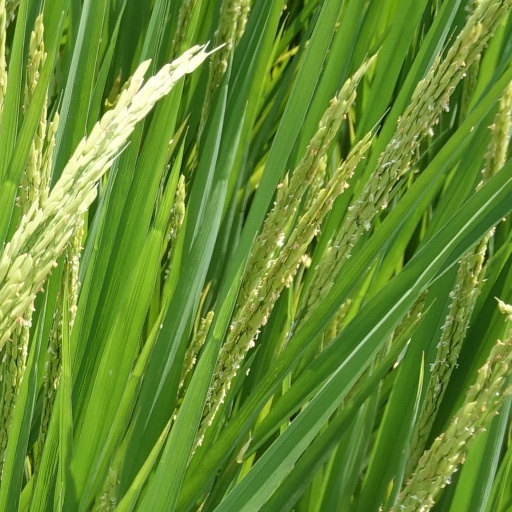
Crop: rice